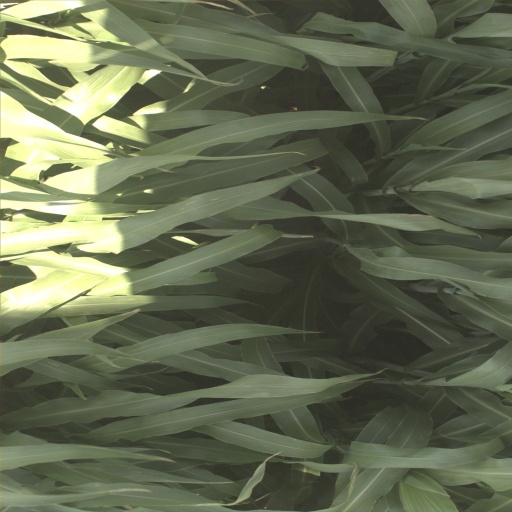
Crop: sorghum